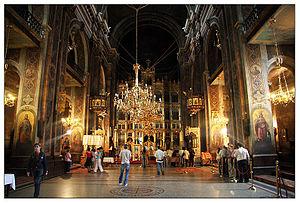
La cathédrale métropolitaine de Iași, située au 16 boulevard Ștefan cel Mare și Sfânt, Iași, Roumanie, est le siège de l'archidiocèse orthodoxe roumain de Iași et de la métropole de Moldavie et de Bucovine, et la plus grande église orthodoxe historique de Roumanie. Elle est dédiée à Sainte Parascheva, à la Présentation de Jésus et à Saint Georges de Lydda. Sa structure a été inspirée par le style de la fin de la Renaissance italienne, enrichi par des éléments baroques dominant les éléments décoratifs intérieurs et extérieurs. La cathédrale métropolitaine est inscrite au registre national des monuments historiques.